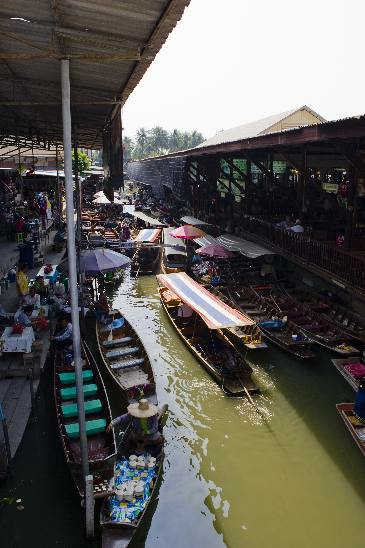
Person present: Yes